Root locus analysis

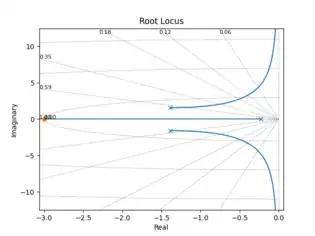
Root Locus Plot

The following Python code can also be used to calculate and plot the root locus of the closed-loop transfer function using the Python Control Systems Library and Matplotlib.